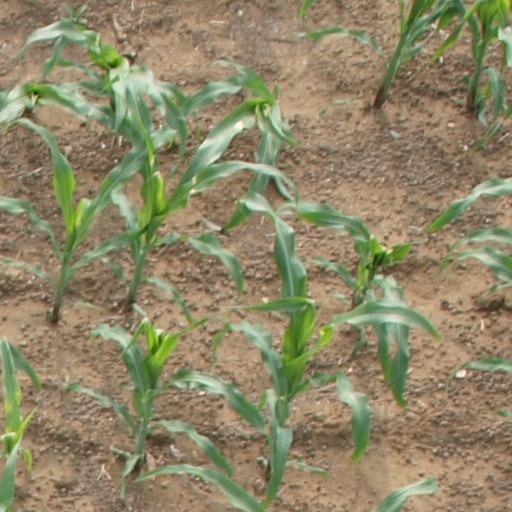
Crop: maize; corn